Simon Grayson

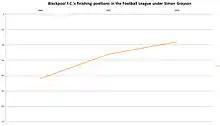
Blackpool's finishing positions in the Football League under Grayson. 2008's finish of 19th surpassed the previous high of 1971–72, under Bob Stokoe

Grayson moved into coaching in the 2004–05 season, managing the reserve squad at Bloomfield Road with some success. He was named caretaker manager of the first team in November 2005, following the departure of Colin Hendry. After diverting Blackpool away from relegation that season he was given the job on a permanent basis for the start of the 2006–07 season. Grayson retired from playing at the end of the 2005–06 season to focus purely on the managerial side of the game.